China–Ireland relations

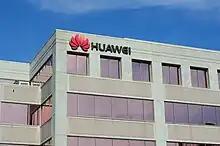
Huawei Office Building in Ireland

The booming relationships between the two nations affect the educational aspect of both countries as well. China and Ireland signed the Agreement on Education Cooperation between the Government of the People's Republic of China and the Government of Ireland in October 2000. Since then, the number of Chinese students studying in Ireland increased. By June 2000, the number of Chinese students in Ireland has reached 2,500. By 2019, there are about 3,500 Chinese students enrolled in higher education schools in Ireland and 1500 enrolled in English-language courses.